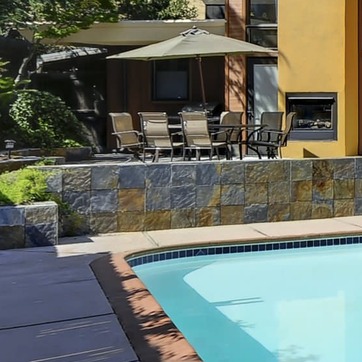
Material: stone